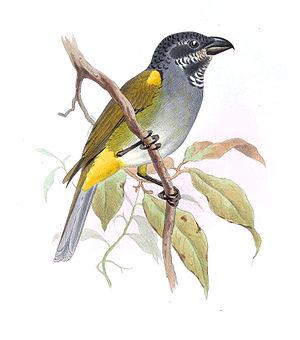
Parkerthraustes est un genre d'oiseaux de la famille des Thraupidae.